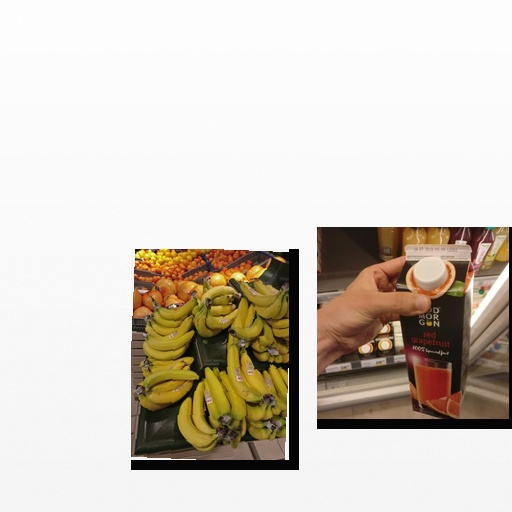
Food items: red_grapefruit_juice, banana